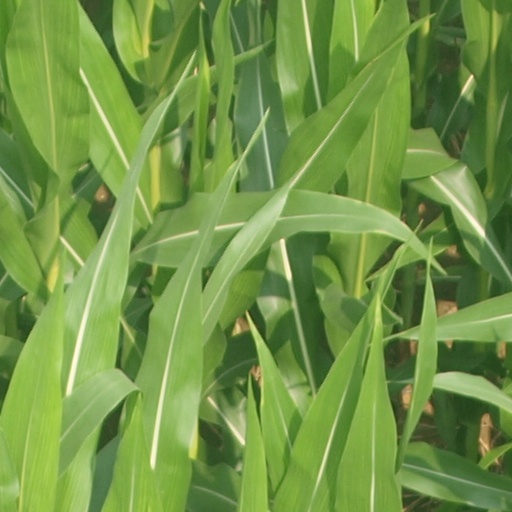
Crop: maize; corn